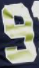
Number: 9